Battle of La Bassée

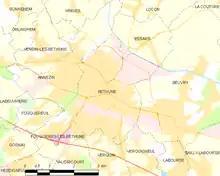

The North-east of France and the south-west Belgium are known as Flanders. West of a line between Arras and Calais in the north-west, lie chalk downlands covered with soil sufficient for arable farming. To the east of the line, the land declines in a series of spurs into the Flanders plain, bounded by canals linking Douai, Béthune, Saint-Omer and Calais. To the south-east, canals run between Lens, Lille, Roubaix and Courtrai, the Lys river from Courtrai to Ghent and to the north-west lay the sea. The plain is almost flat, apart from a line of low hills from Cassel, east to Mont des Cats, Mont Noir, Mont Rouge, Scherpenberg and Mont Kemmel. From Kemmel, a low ridge lies to the north-east, declining in elevation past Ypres through Wytschaete, Gheluvelt and Passchendaele, curving north then north-west to Diksmuide where it merged with the plain. A coastal strip about wide was near sea level and fringed by sand dunes. Inland the ground was mainly meadow, cut by canals, dykes, drainage ditches and roads built up on causeways. The Lys, Yser and upper Scheldt had been canalised and between them the water level underground was close to the surface, rose further in the autumn and filled any dip, the sides of which then collapsed. The ground surface quickly turned to a consistency of cream cheese and on the coast troops were confined to roads, except during frosts.